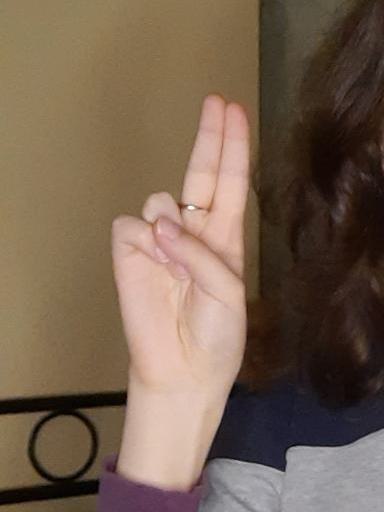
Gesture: two_up